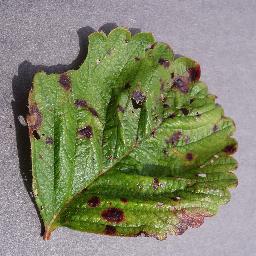
Label: Strawberry___Leaf_scorch